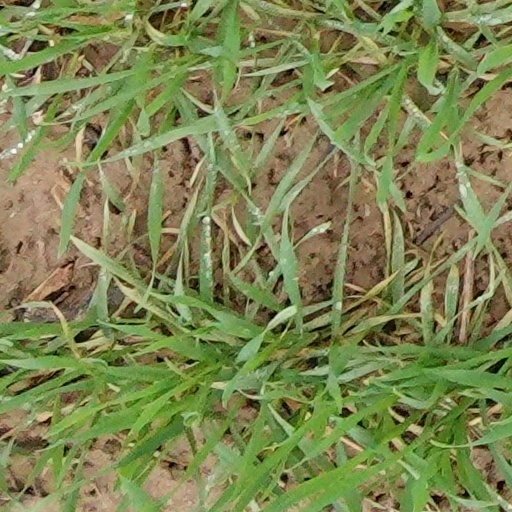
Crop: wheat